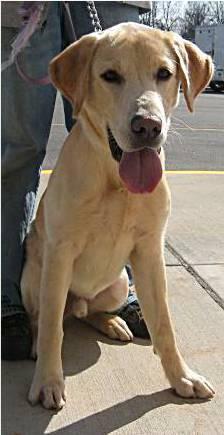
dog